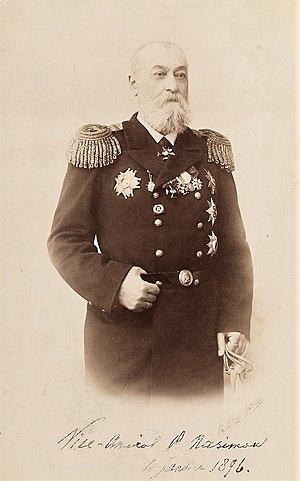
Pavel Nikolaïevitch Nazimov, né le 9 juillet 1829 et mort le 24 décembre 1902, est un navigateur russe, amiral.